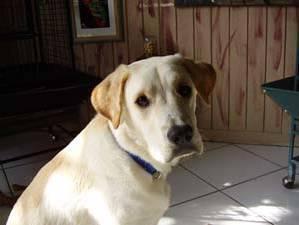
dog